Escape of Charles II

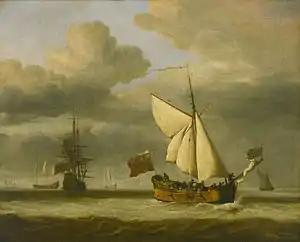
"The "Royal Escape" Close-Hauled in a Breeze" by Willem van de Velde the Younger

The King now no longer felt safe at Moseley Hall and Wilmot suggested that he should move on to Bentley Hall near Walsall, the residence of Colonel John Lane, a colonel in the Royalist Army since 1642, and his sister Jane Lane. Wilmot had learned that Jane had obtained a permit allowing herself and a servant to travel to Abbots Leigh in Somerset to visit a friend, Ellen Norton, who was expecting a baby. Abbots Leigh lay just across the Avon Gorge from the important seaport of Bristol, and Wilmot proposed that the King should take advantage of the permit, travel to Bristol disguised as Jane's servant, and from there take a ship to France. Shortly after midnight on 10 September the King left for Bentley Hall, arriving there in the early hours.